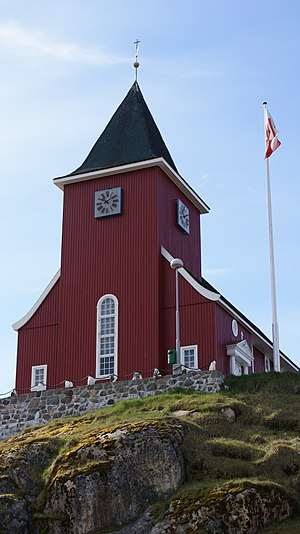
Sisimiut / Historie / Thule-kulturen
De to kirker i Sisimiut er belliggende i umiddelbar nærhed af hinanden. Venstre: Sisimiut Gl. Kirke (1775). Højre: Sisimiut Ny Kirke (1926)
Sisimiut er en by i Vestgrønland ud mod Davisstrædet beliggende omtrent 320 km nord for Nuuk. Byen er administrativt center for Qeqqata Kommune og den næststørste by i Grønland med et indbyggertal i 2010 på 5.460 personer. Stedet hvor Sisimiut i dag er, har i over 4.500 år huset forskellige folkeslag. De første indbyggere var et Inuit-folk i Saqqaq-kulturen, Dorset-kulturen og senere hen Thule-kulturen, hvis efterkommere udgør den største del af den nuværende befolkning. Der findes tydelige tegn på tidlig menneskelig aktivitet i lokalområdet, der har været begunstiget af den rige fauna, især havpattedyr der var livsnerven i de tidligere tiders jagtsamfund. Befolkningen i Sisimiut er i dag en blanding af det oprindelige Inuit-folk og en del danskere, der bosatte sig i området i 1720'erne under ledelse af den danske missionær, Hans Egede.